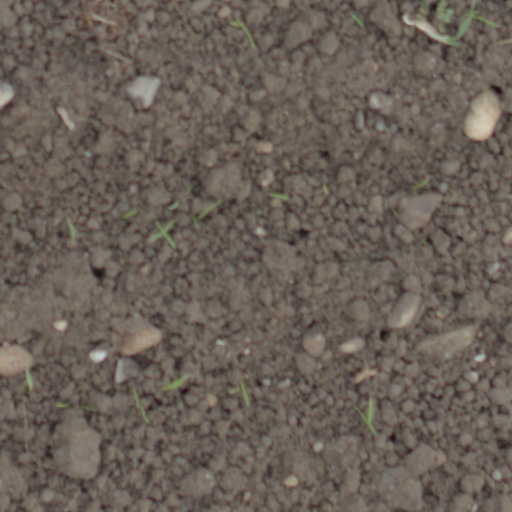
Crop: wheat